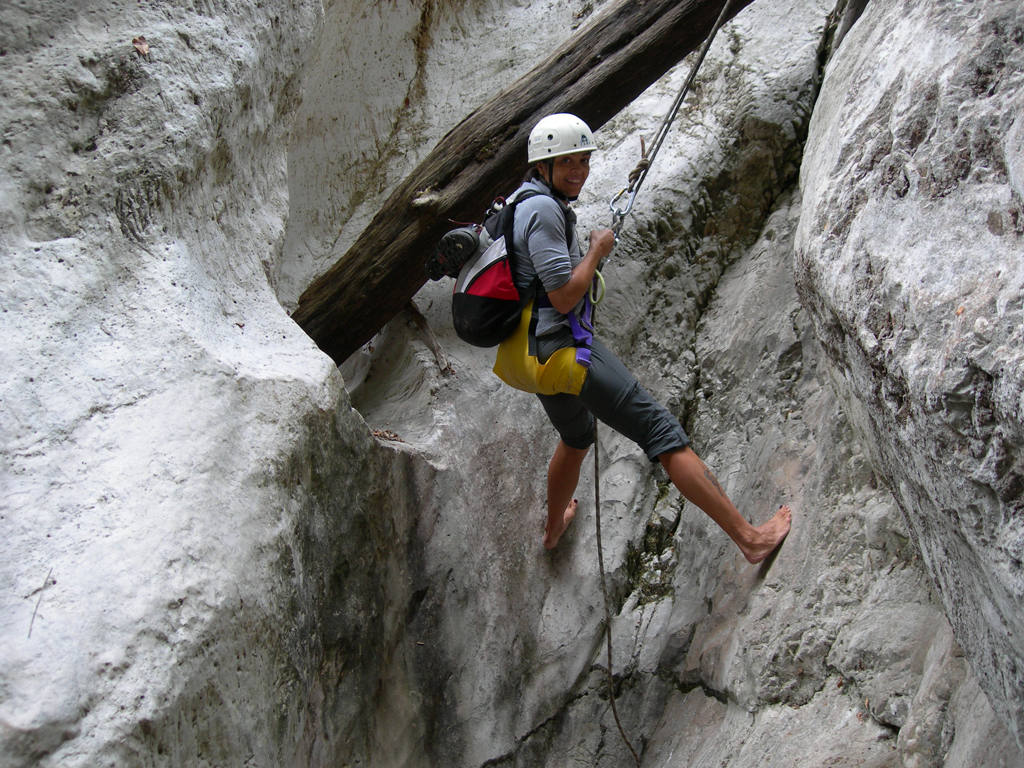
Label: others